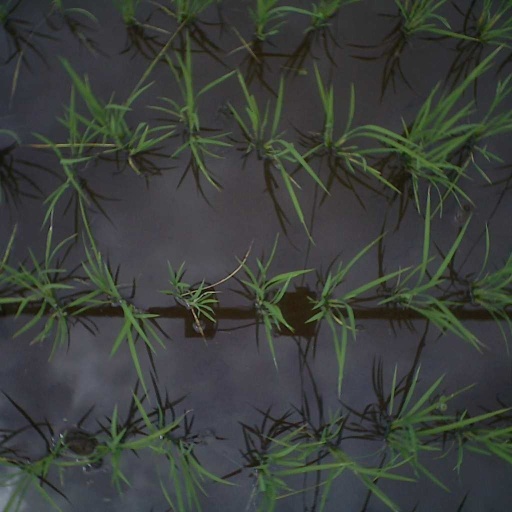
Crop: rice